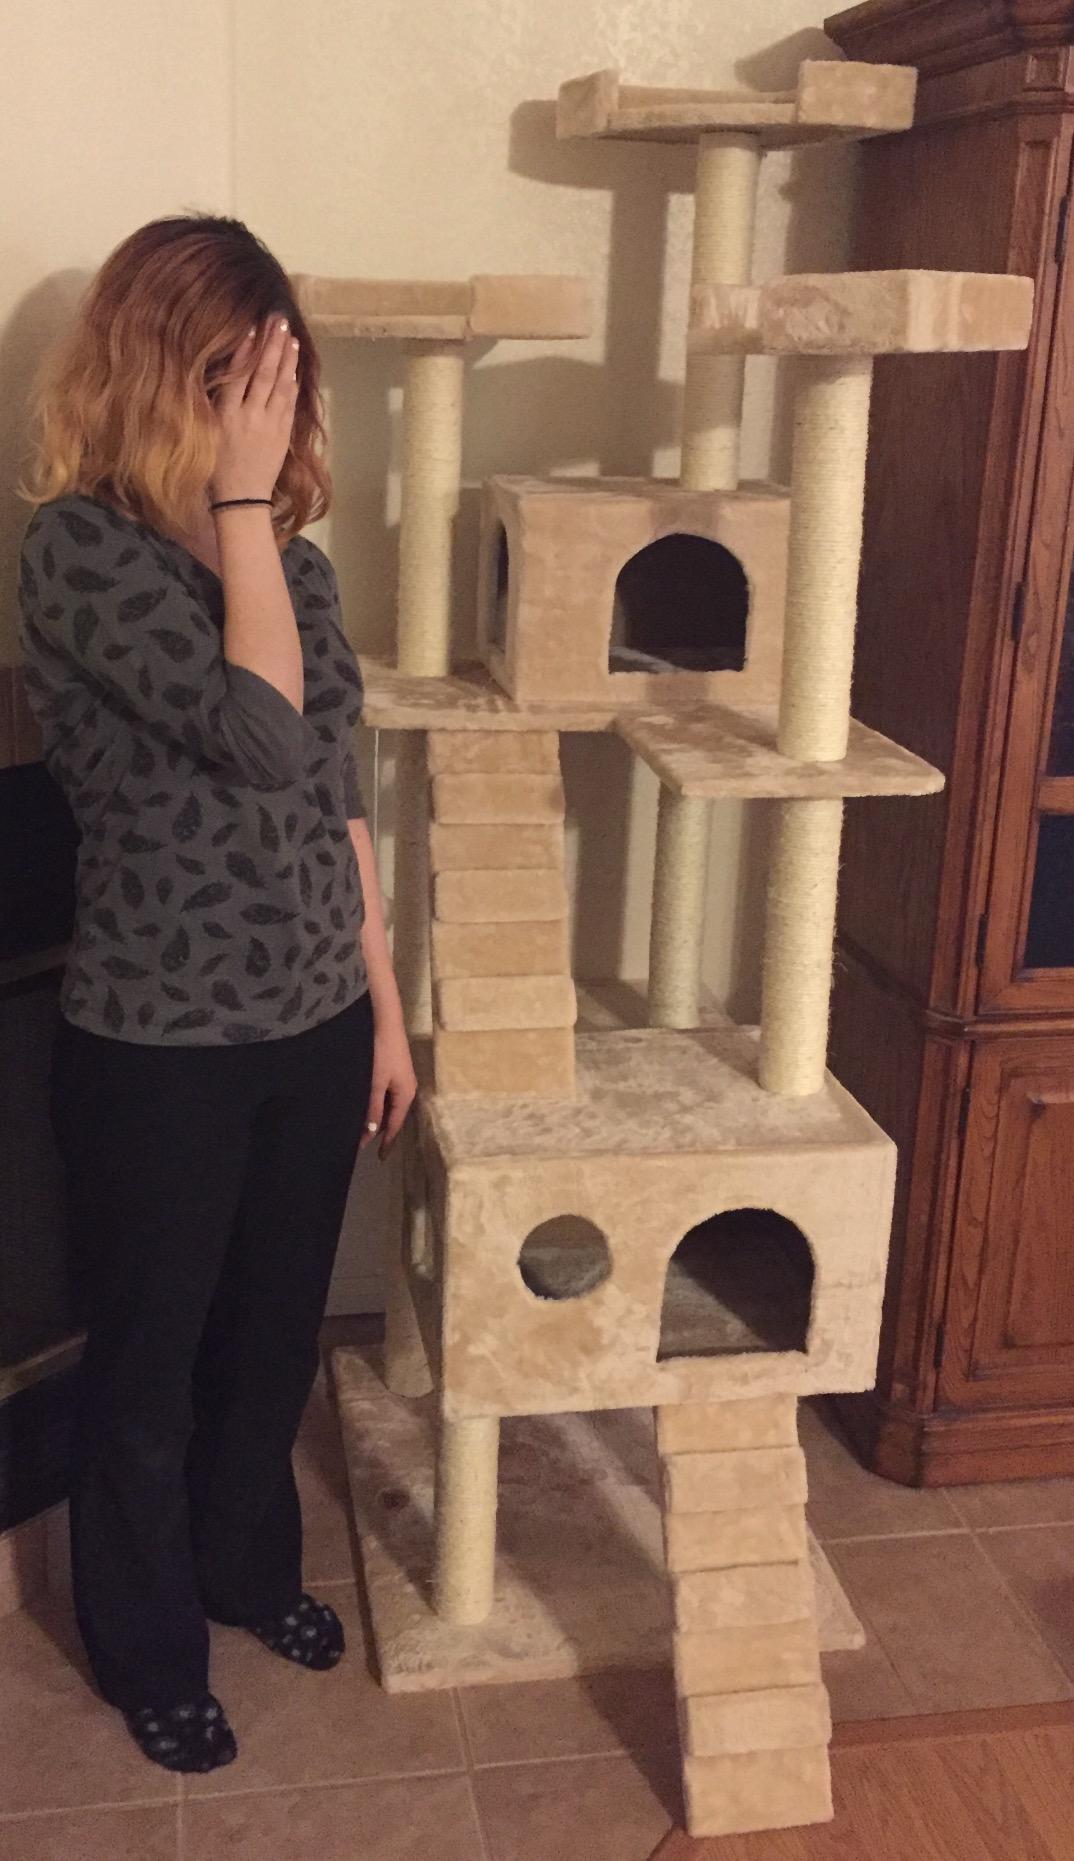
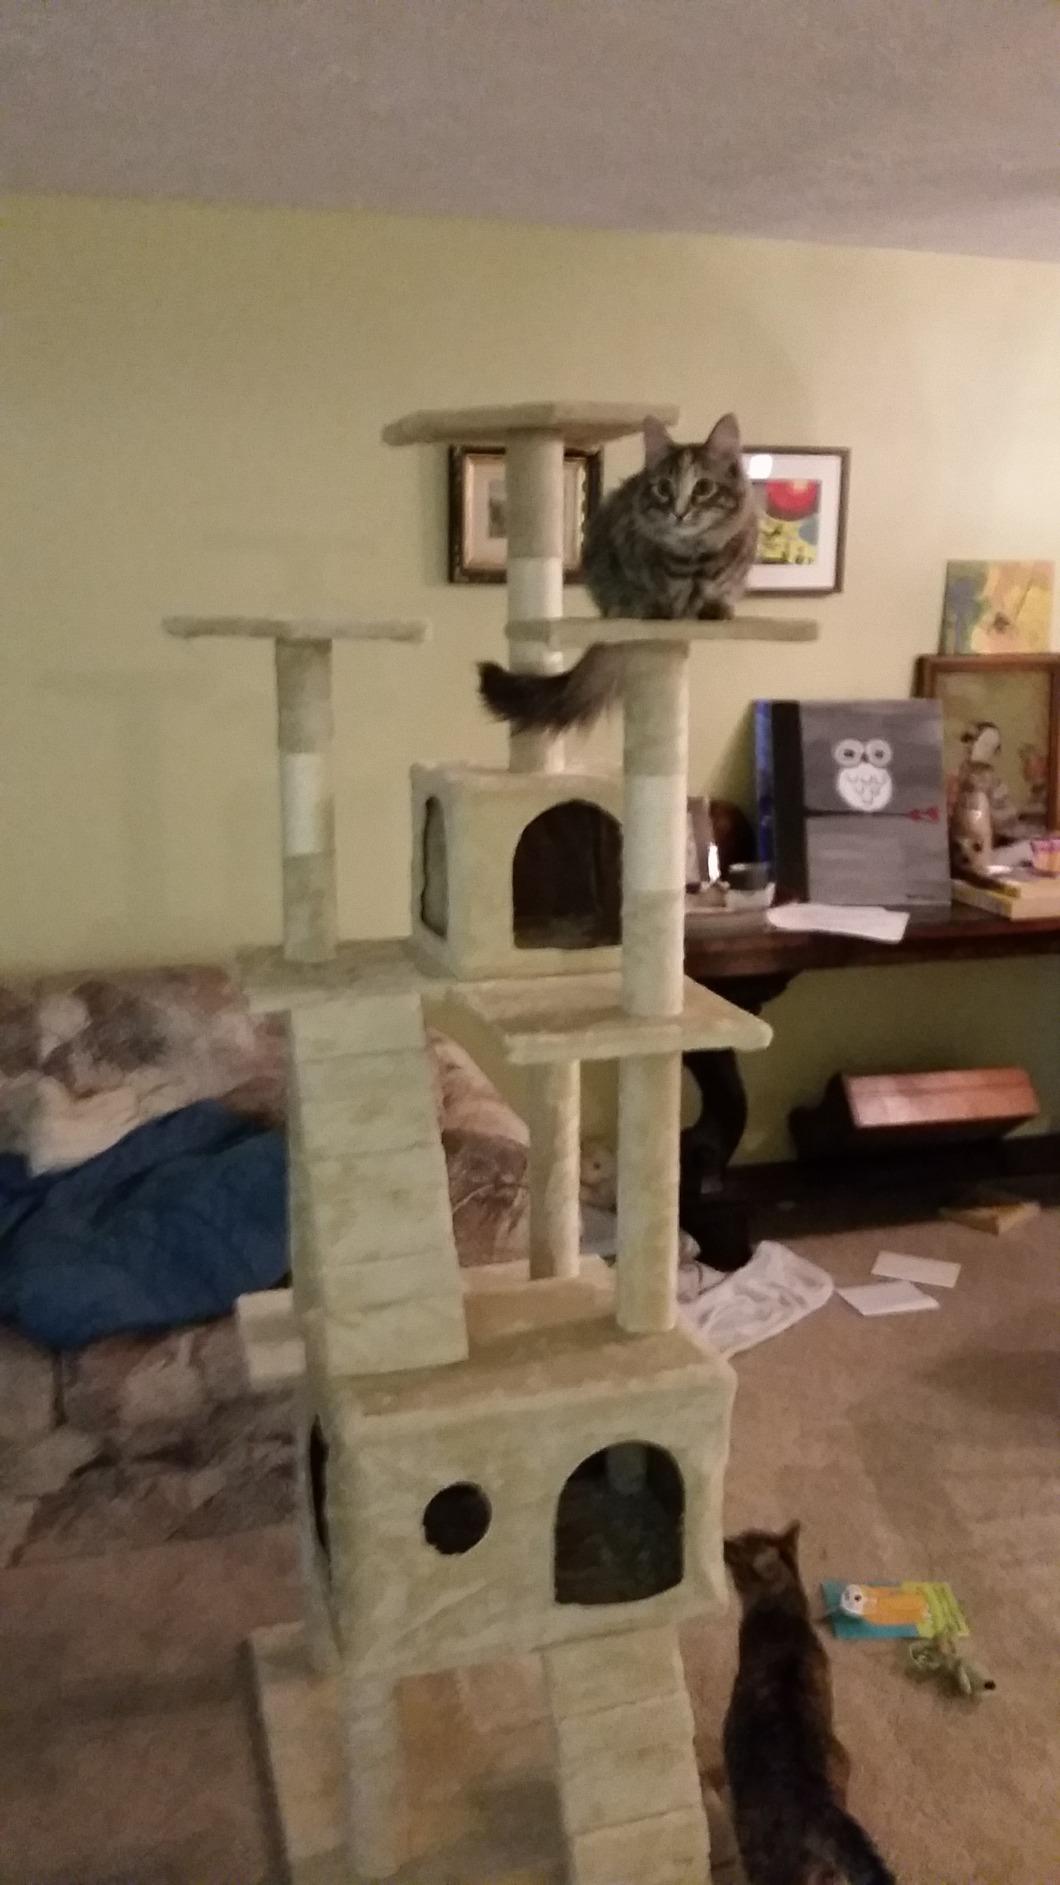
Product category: items_cat tree
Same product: yes